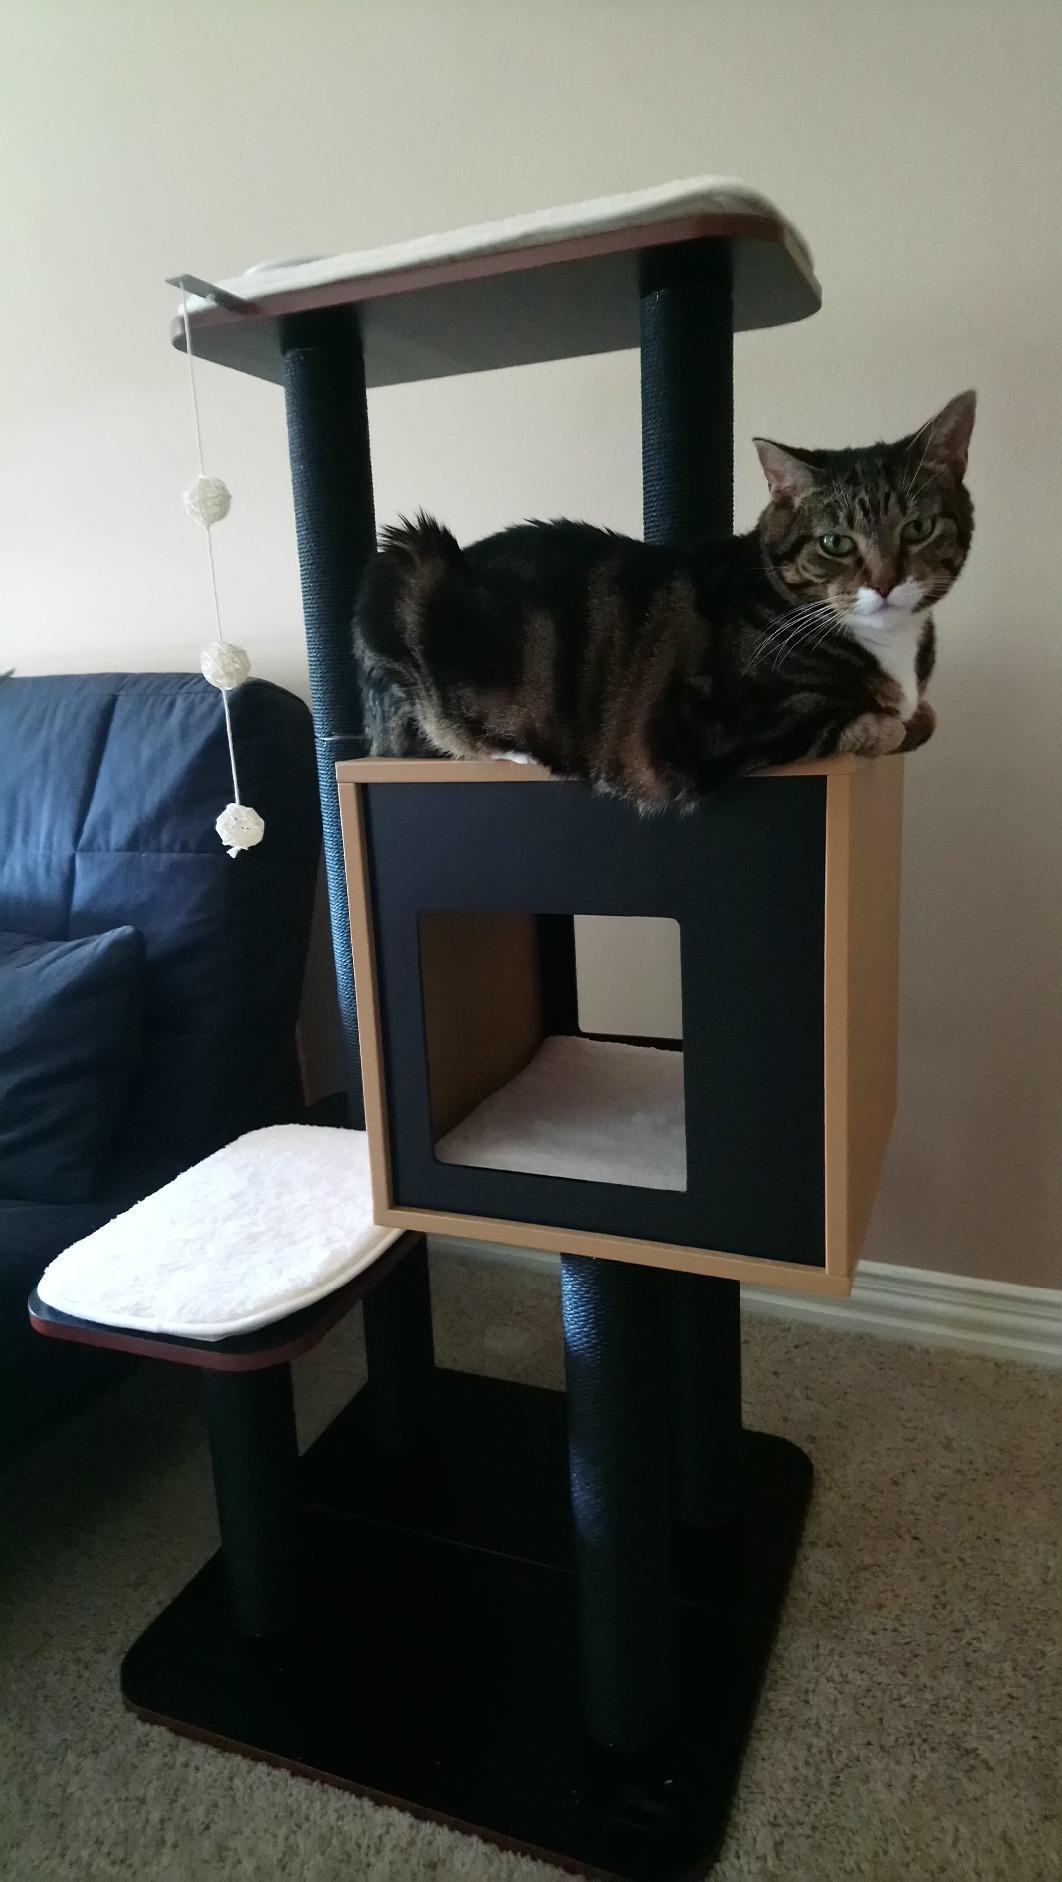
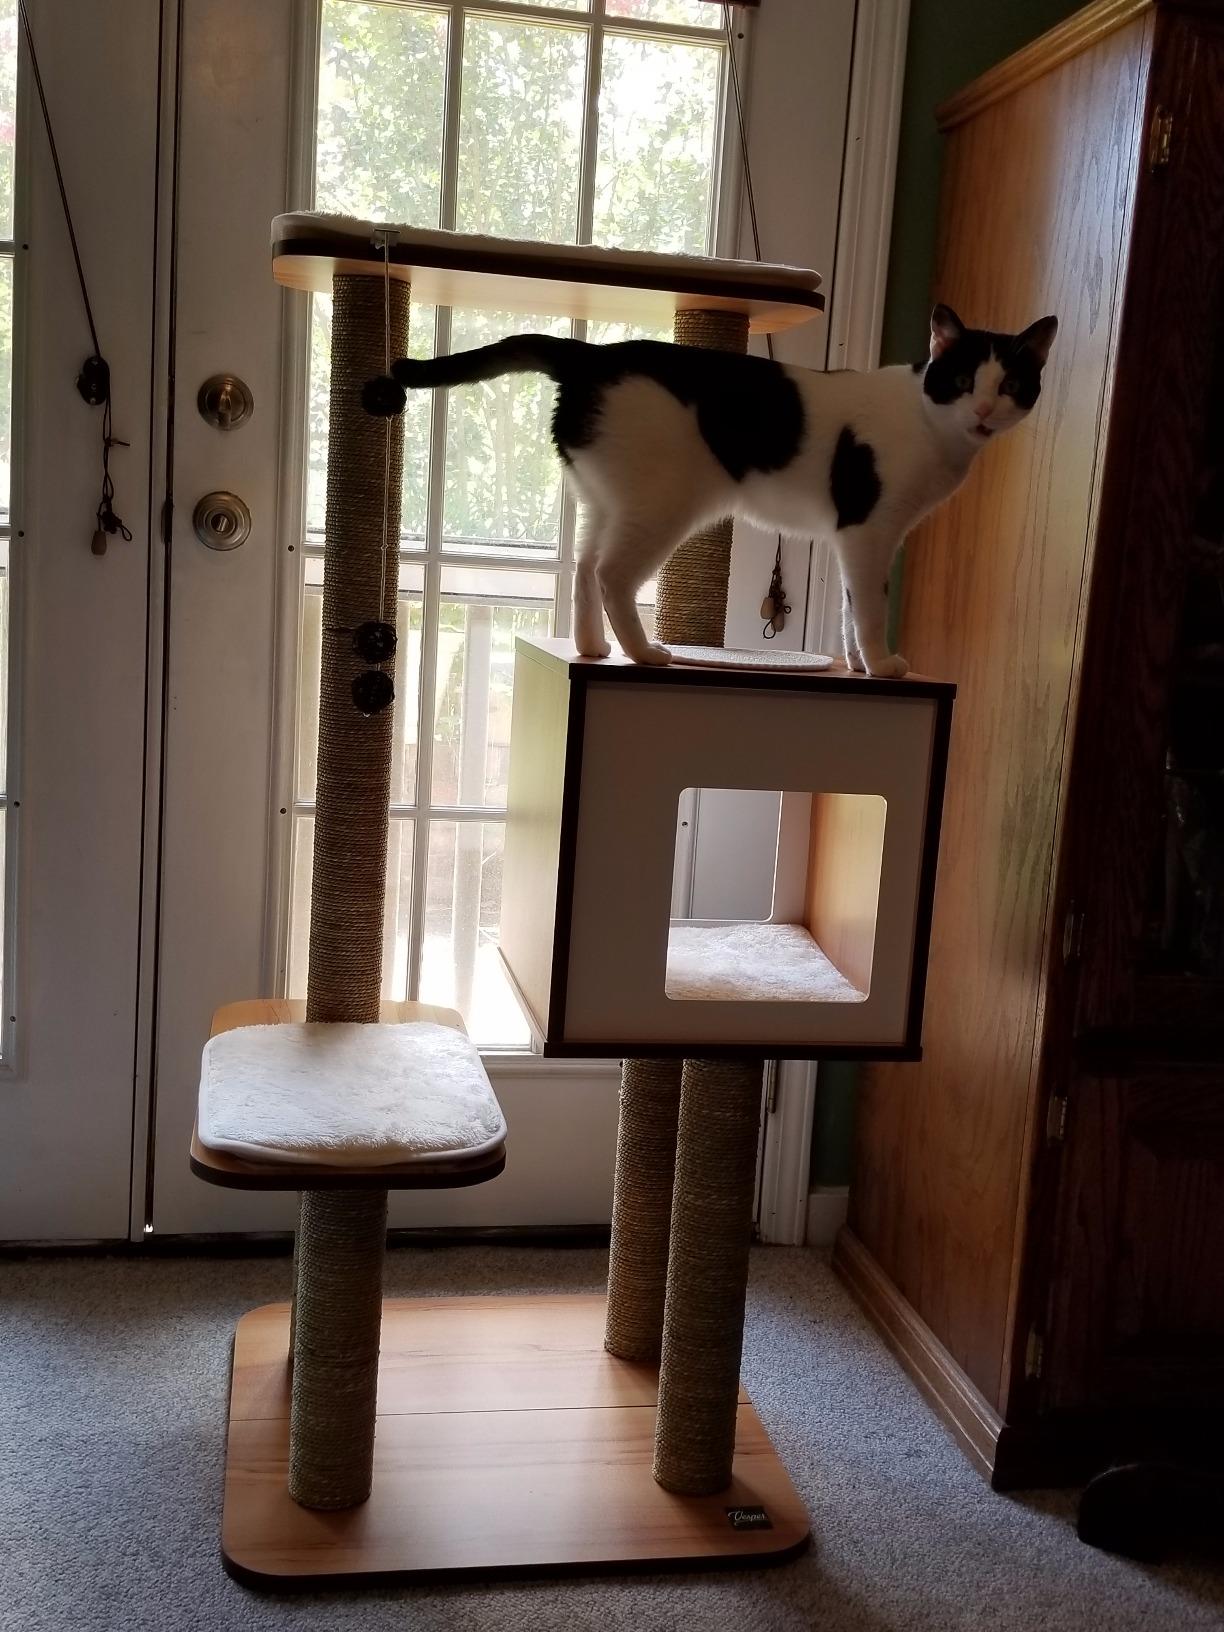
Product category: items_cat tree
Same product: no